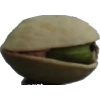
Label: pistachio